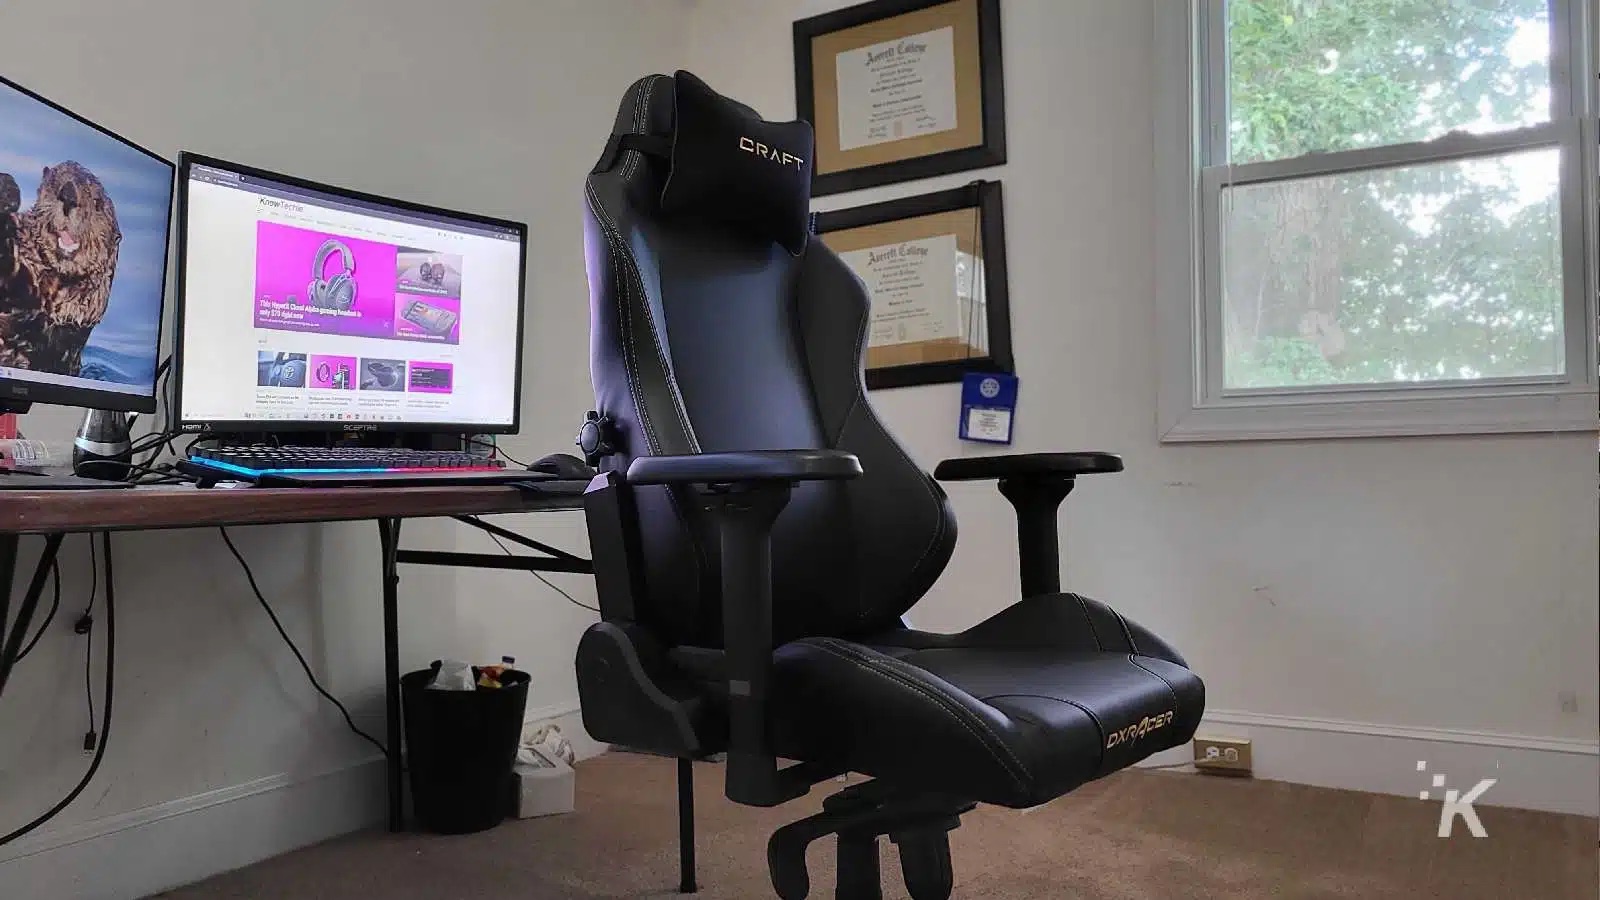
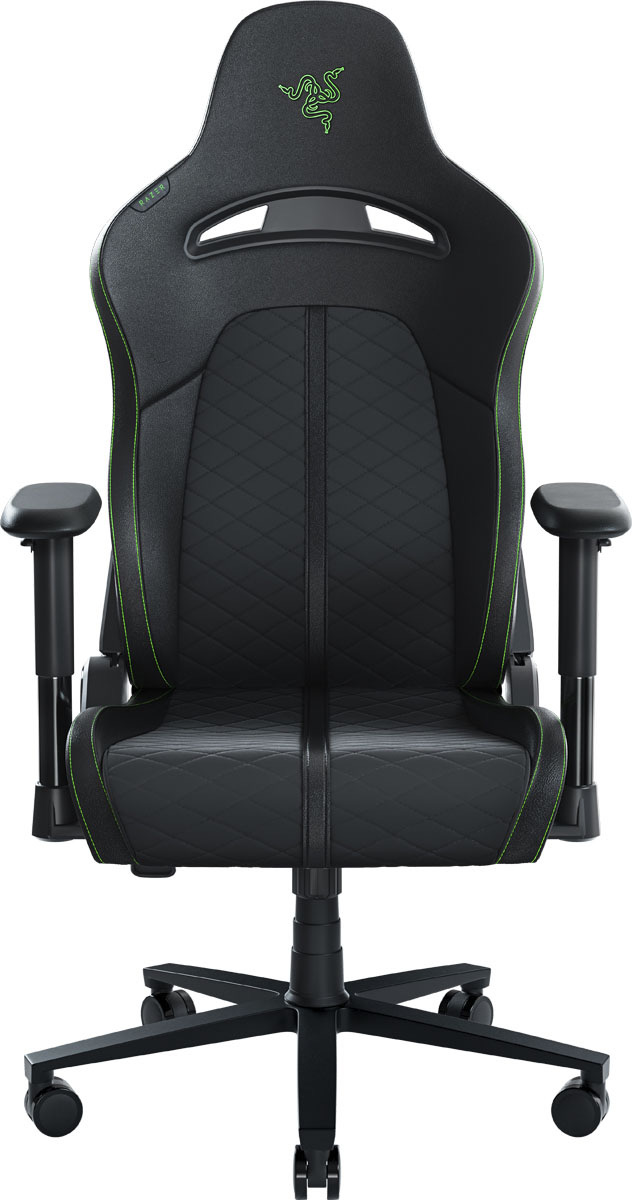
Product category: items_chair
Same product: no